Plymouth Congregational Church (Miami)

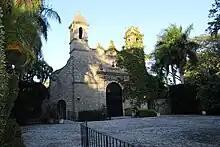
Plymouth Congregational Church as of March 2023

The Plymouth Congregational Church is a historic church located at 3429 Devon Road corner of Main Highway in the Coconut Grove in Miami, Florida.